University of Wales Trinity Saint David

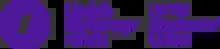
Logo of the Trinity Saint David Students' Union

"The Library" was opened on 7 July 1966 by the then Chancellor of the University of Wales, Prince Philip, Duke of Edinburgh. It was extended and then reopened by Charles, Prince of Wales on 21 June 1984.